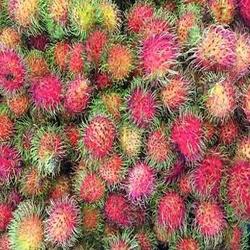
Label: Rambutan